Air combat manoeuvring

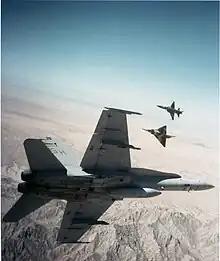
A United States Marine Corps F/A-18A Hornet engaged in air combat maneuvering training with IAI Kfir and F-5E Tiger II aggressors near Marine Corps Air Station Yuma in 1989

Air combat manoeuvring (ACM) is the tactic of moving, turning, and situating one's fighter aircraft in order to attain a position from which an attack can be made on another aircraft. Commonly associated with dogfighting, air combat manoeuvres rely on offensive and defensive basic fighter manoeuvring (BFM) to gain an advantage over an aerial opponent.